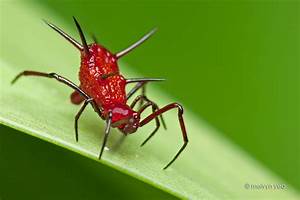
Label: spider